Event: Nepal Earthquake
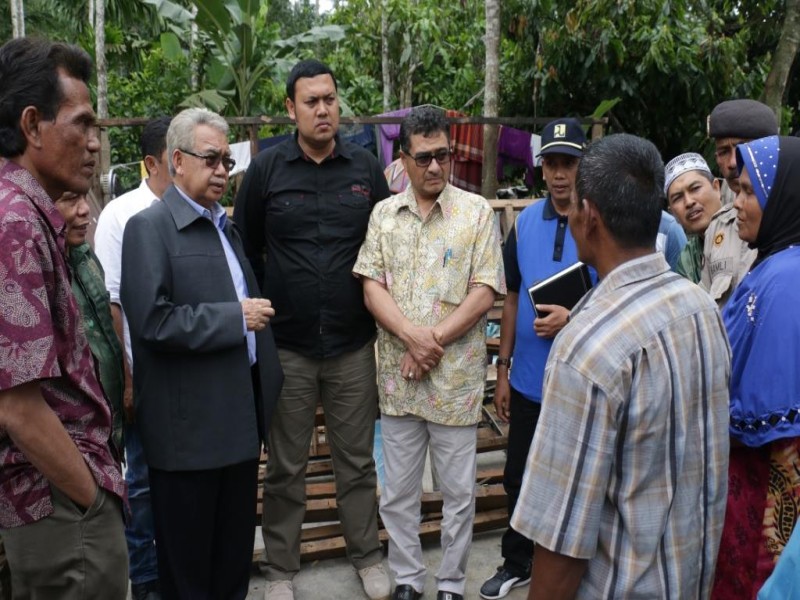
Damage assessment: no_damage